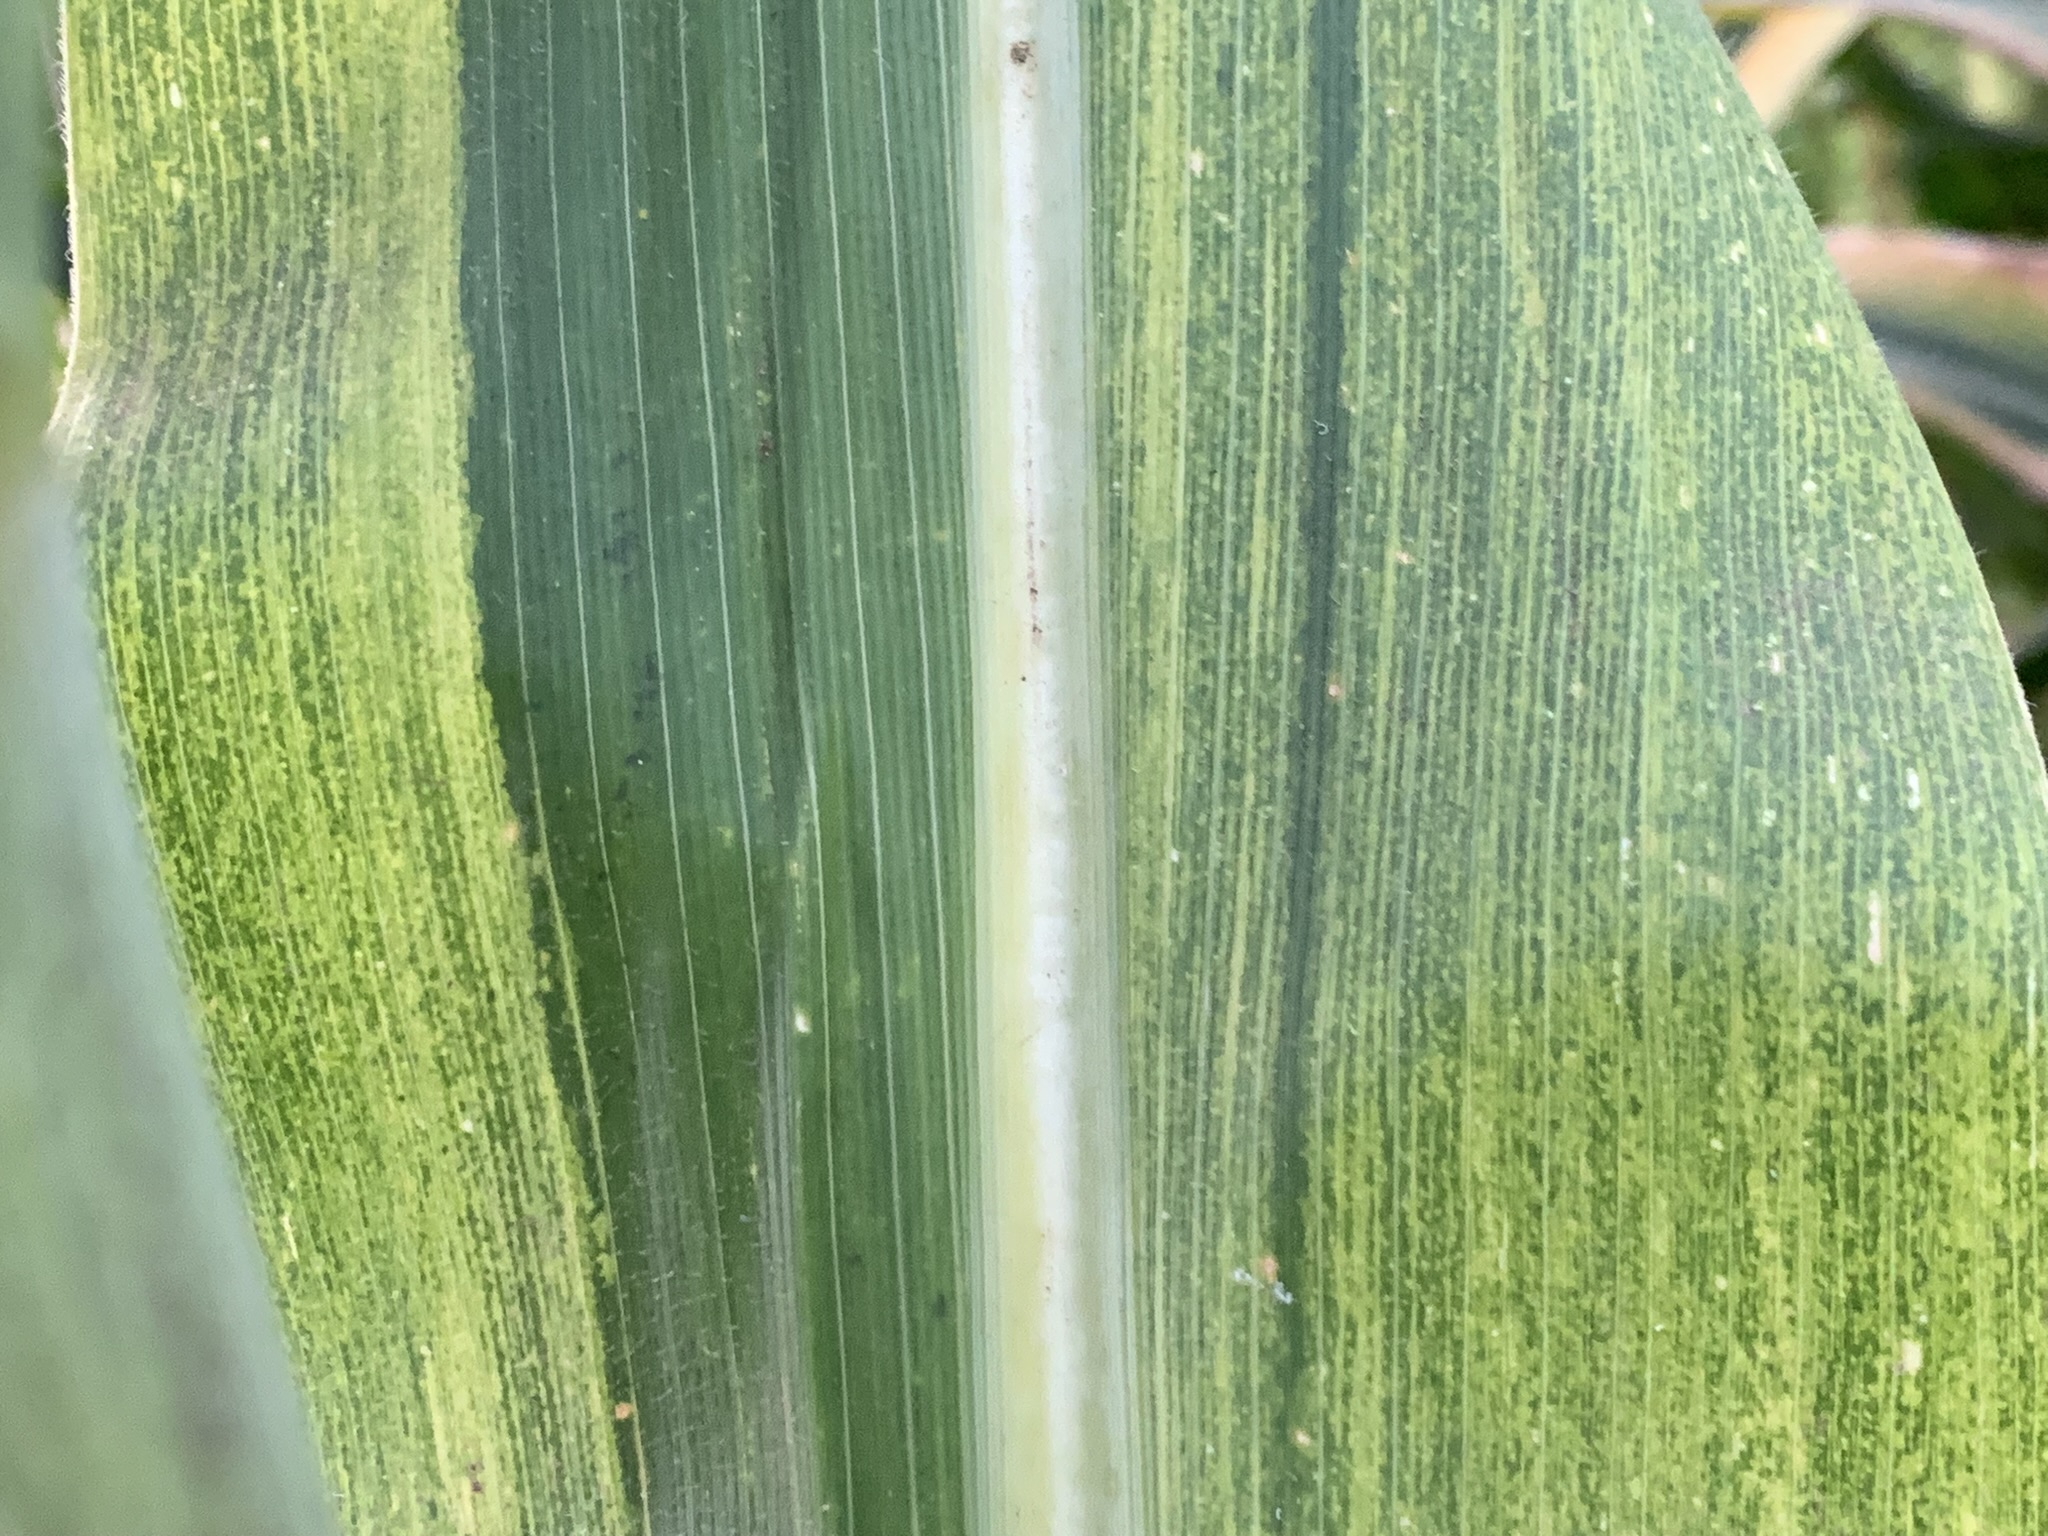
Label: MLN